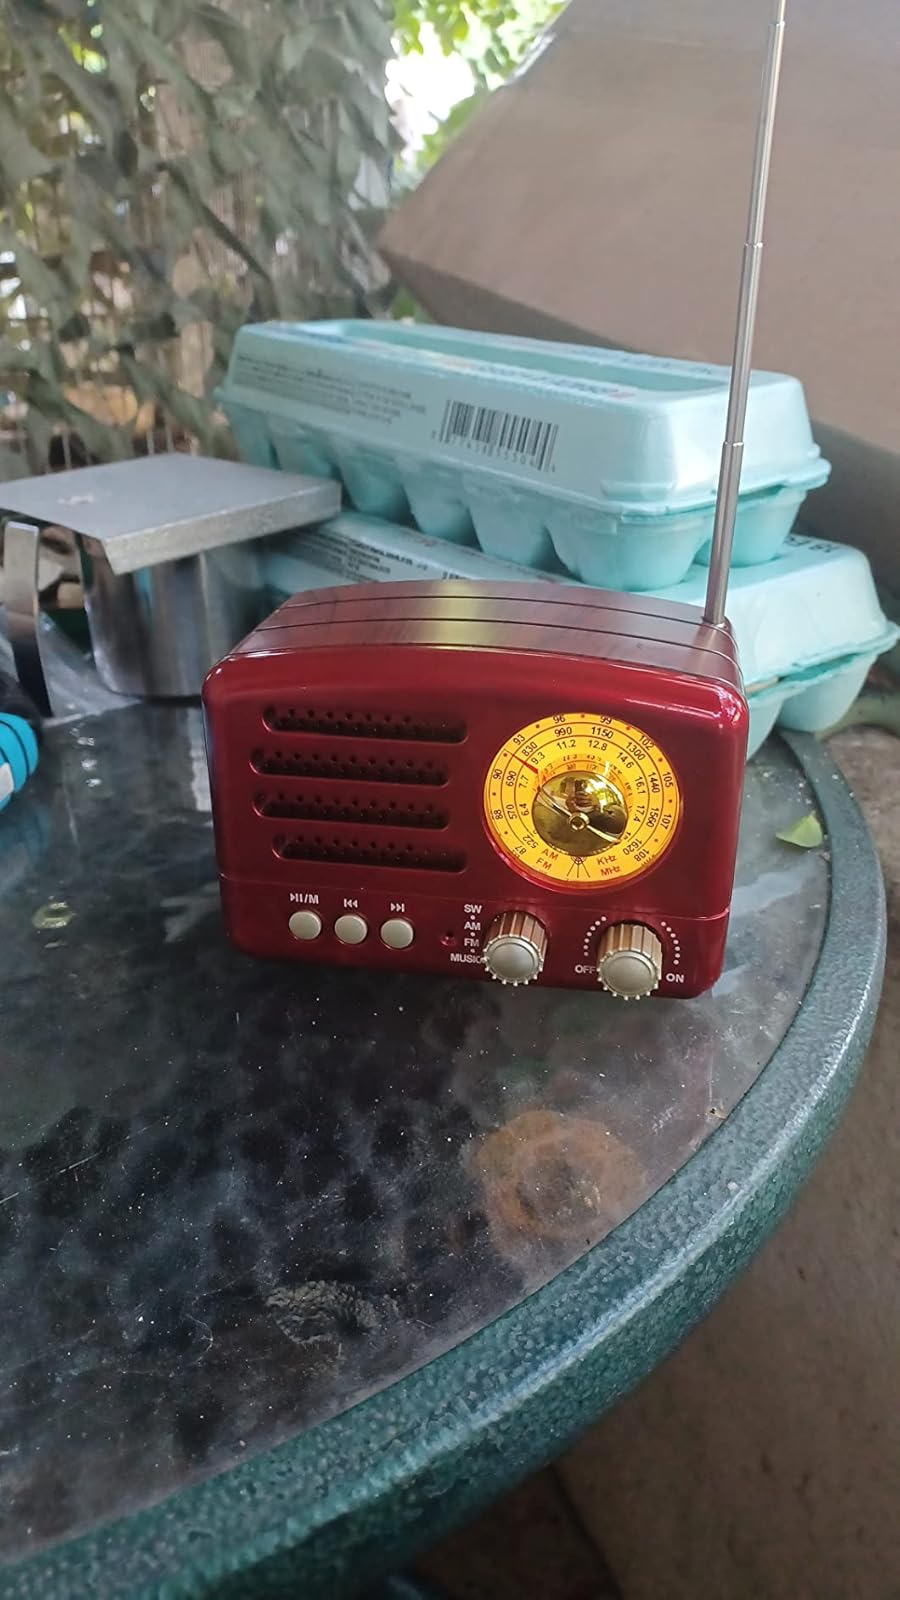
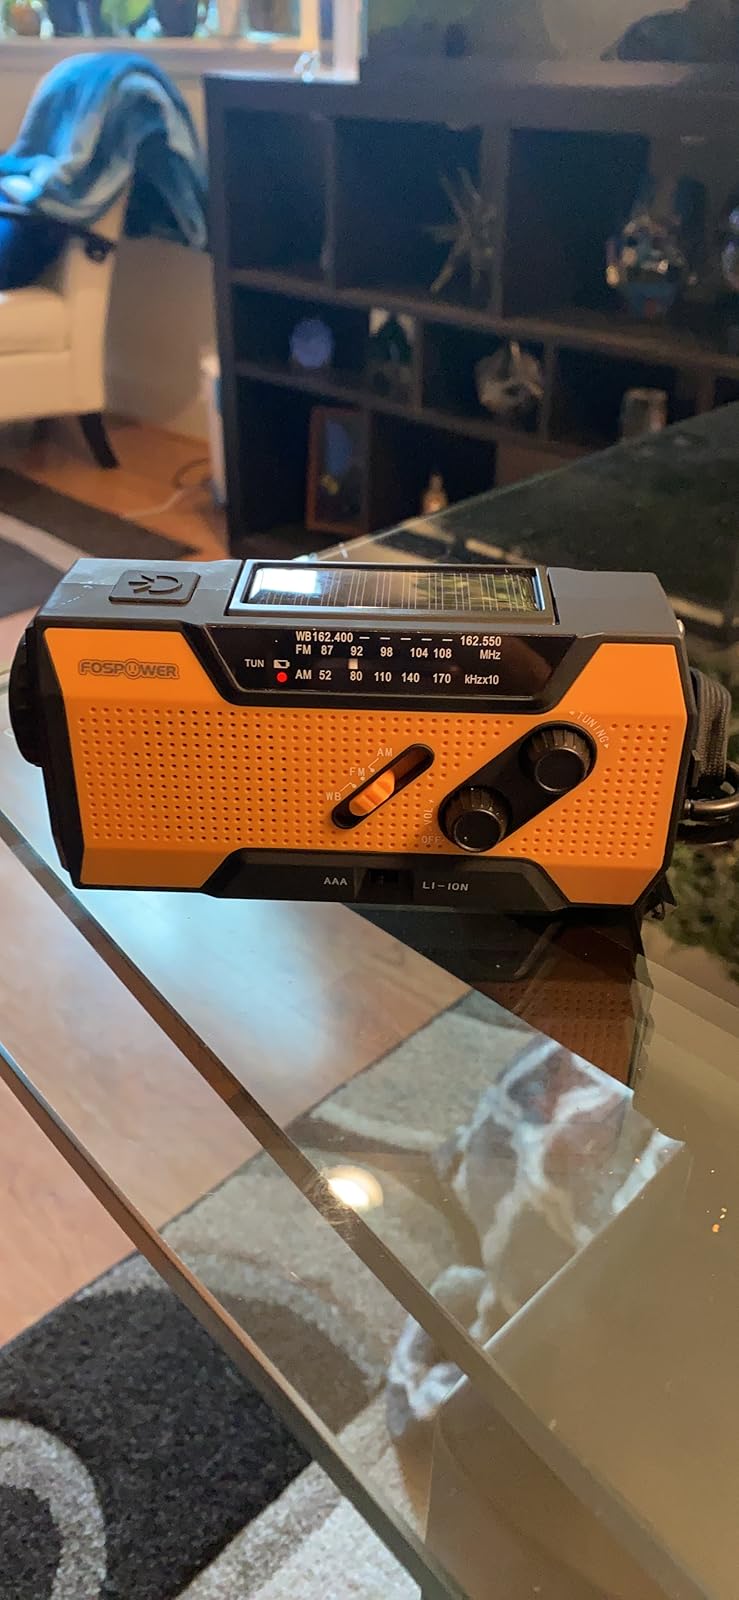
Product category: radio
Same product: no